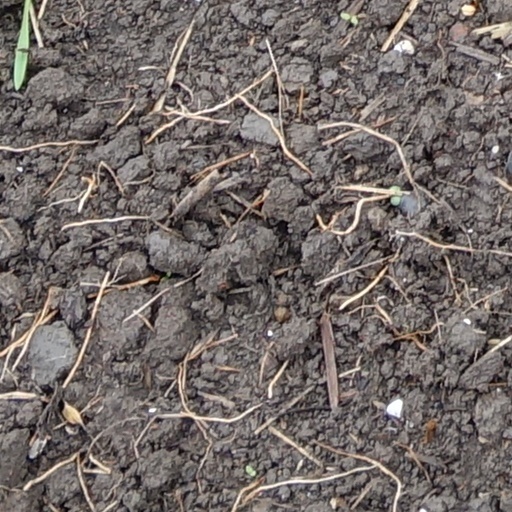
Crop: wheat